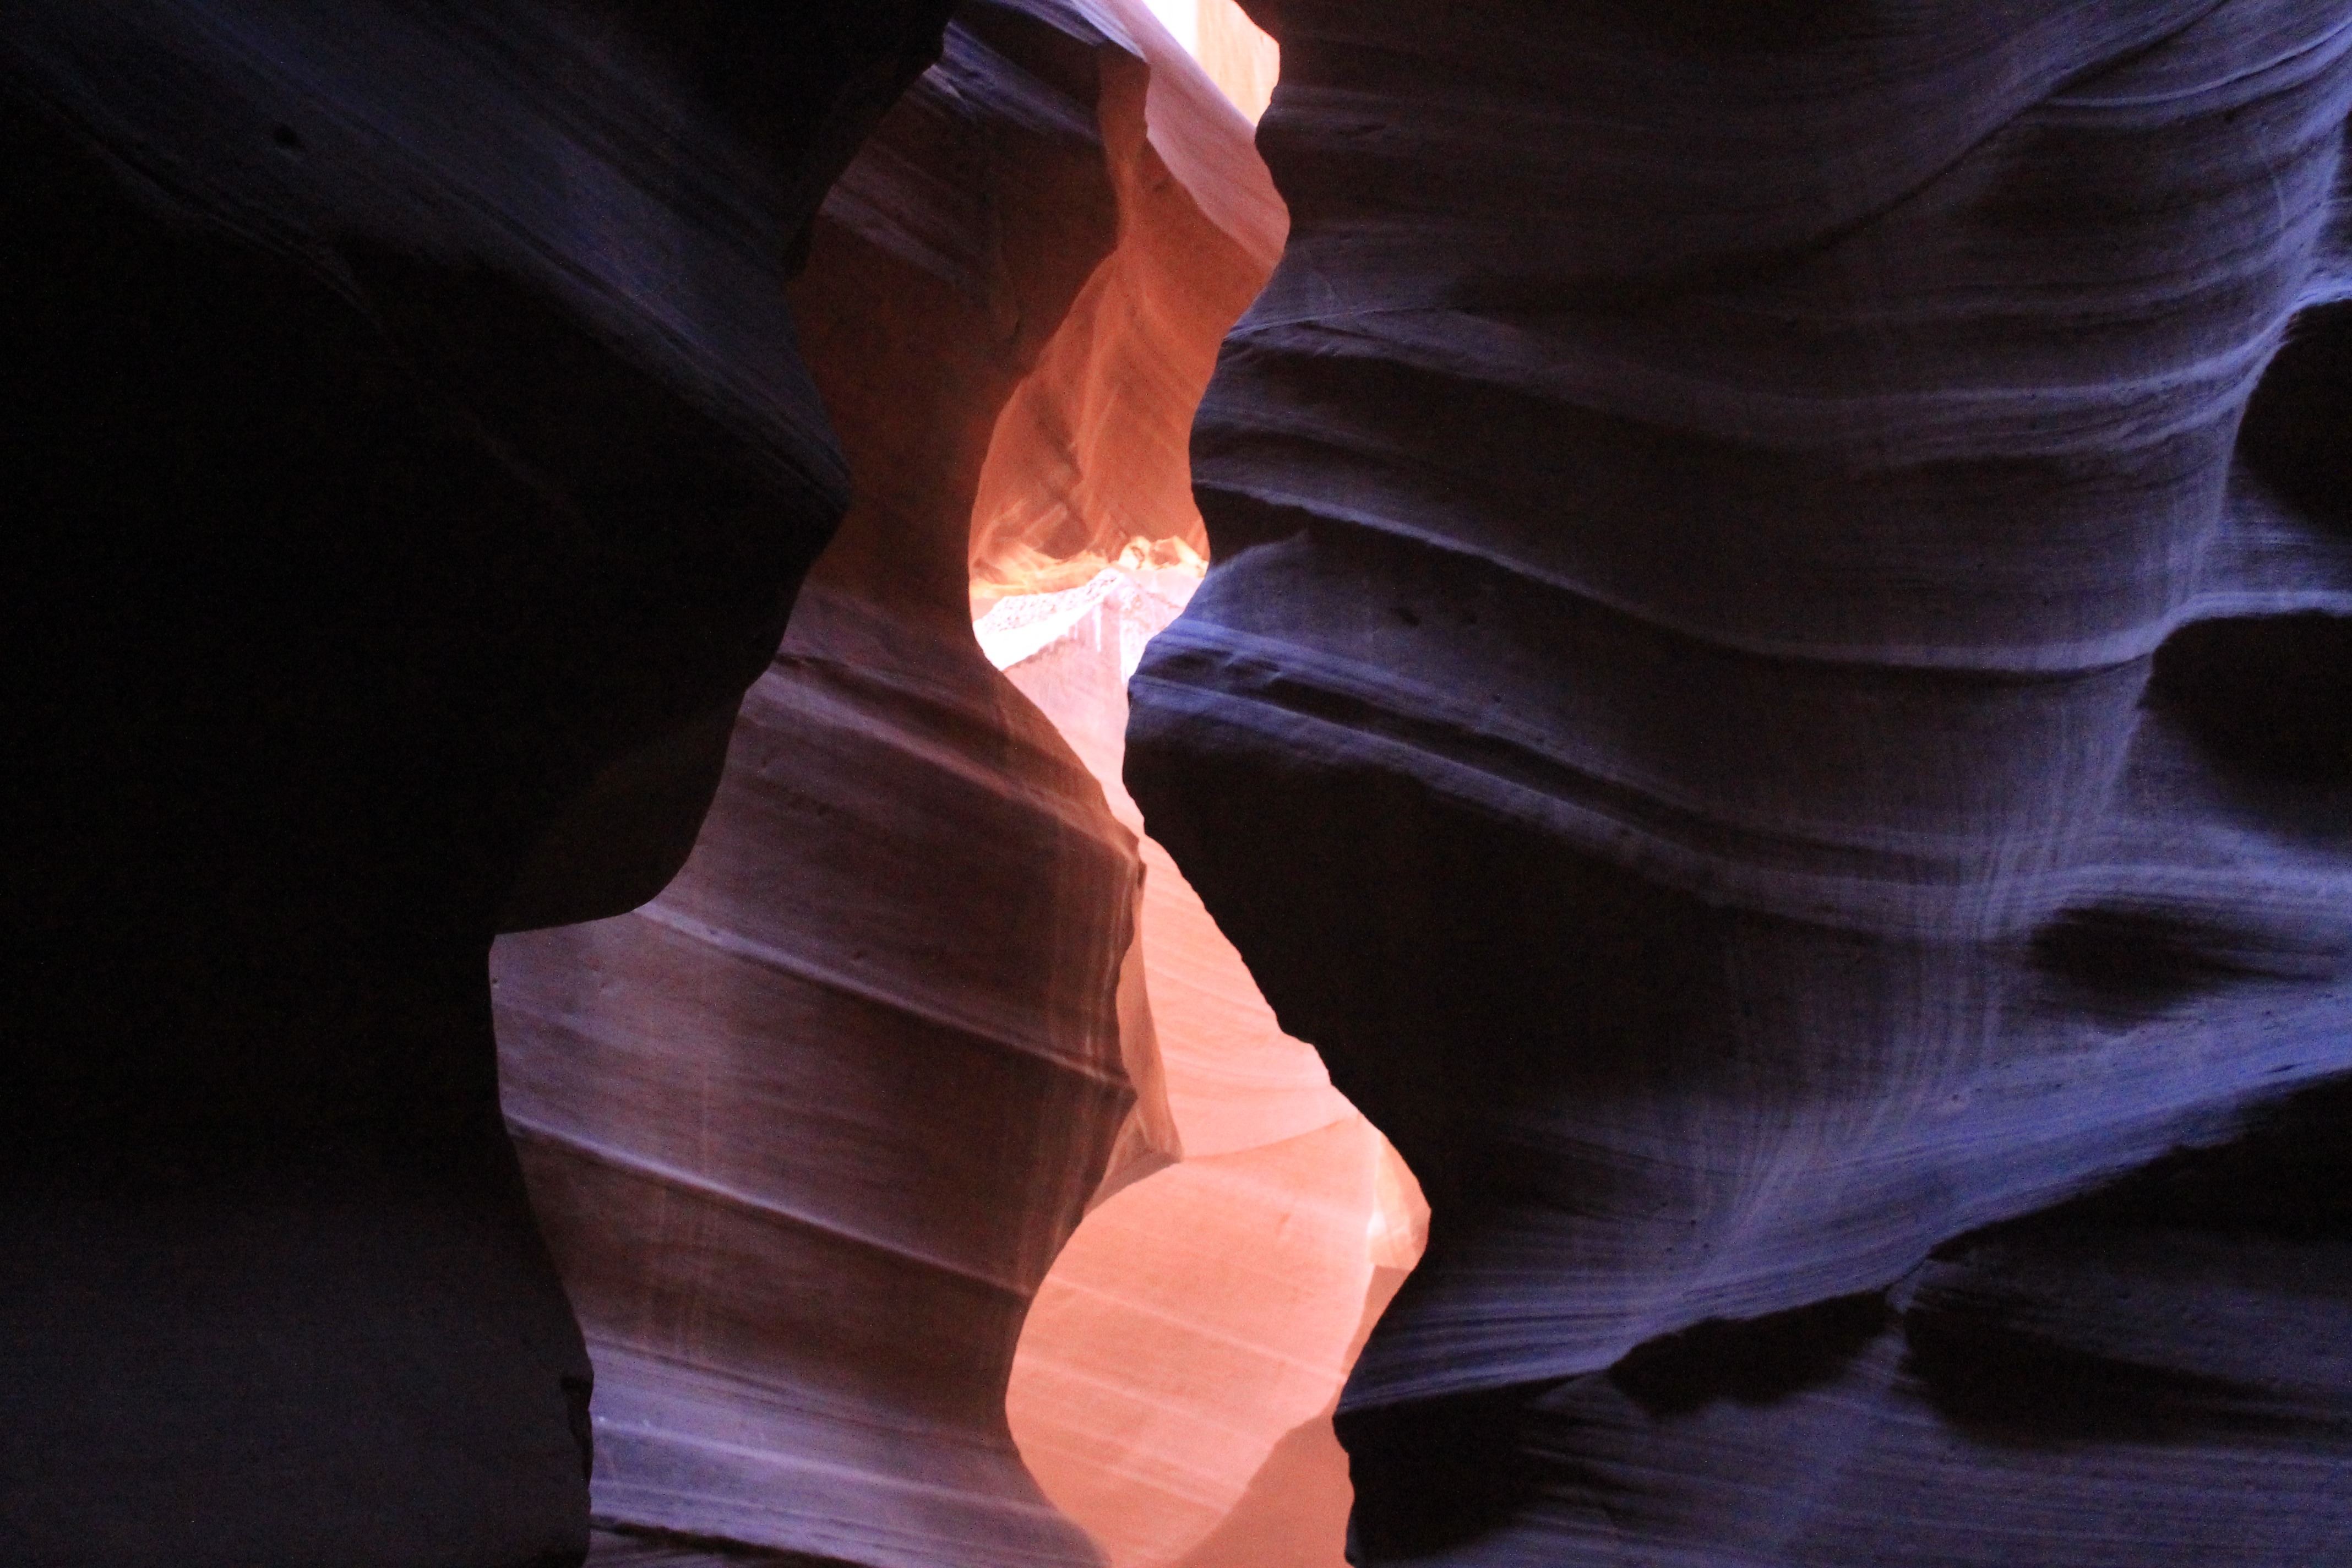
hand, rock, light, color, canon, darkness, blue, image, screenshot